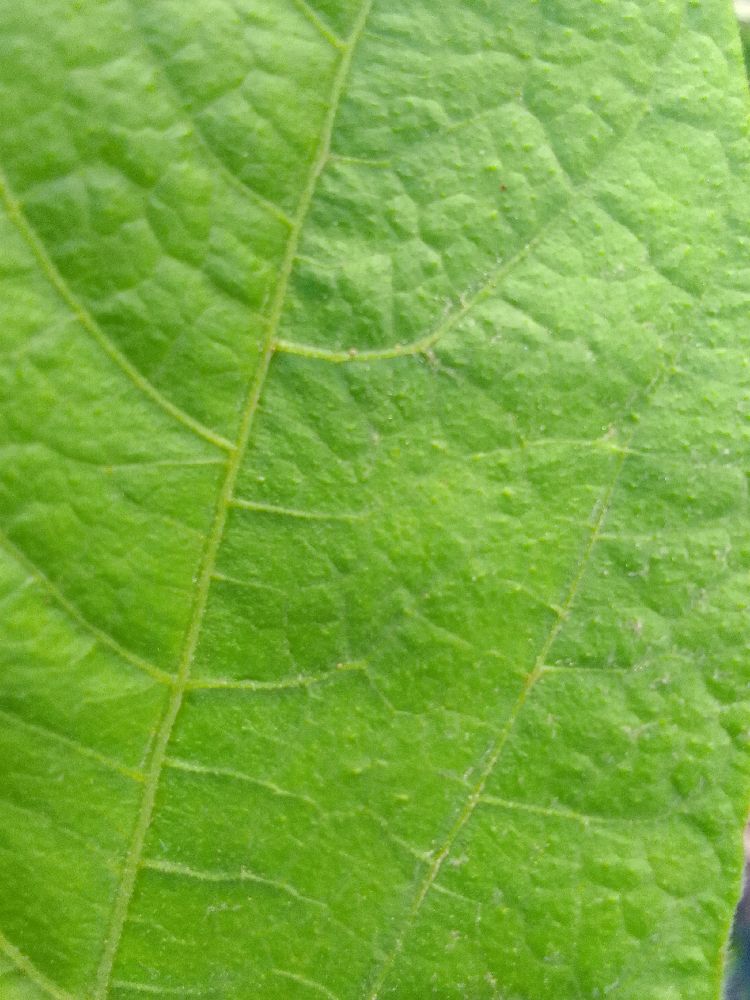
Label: healthy